Nyhavn 51

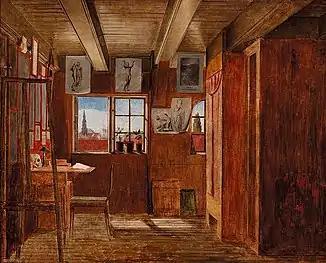
Hans Jørgen Hammer's studio in Nyhavn

No. 26 was home to four households at the 1834 census. Jørgen Johan Grønbech (1799-1847), a ship captain from Bornholm who worked for Peter F. Heering, resided on the ground floor with his wife Karen Marie (née Holm, married Samuelsen), their one-year-old daughter, two children from the wife's first marriage (aged six and seven) and a maid. Christoffer Hvid (1803-1872), an actor at the Royal Danish Theatre, resided on the first floor with his mother Annette Chirstine Hvid and a maid. Karen Steensen, the 76-year-old widow of ship captain C.G. Jørgensen, resided on the second floor with two unmarried daughters (both occupied with needlework) and two lodgers (a bookkeeper and a ship captain). Lars Andersen, a workman, resided in the basement with his wife Chrestiane Poulsen, their two children (aged seven and eight) and a maid.